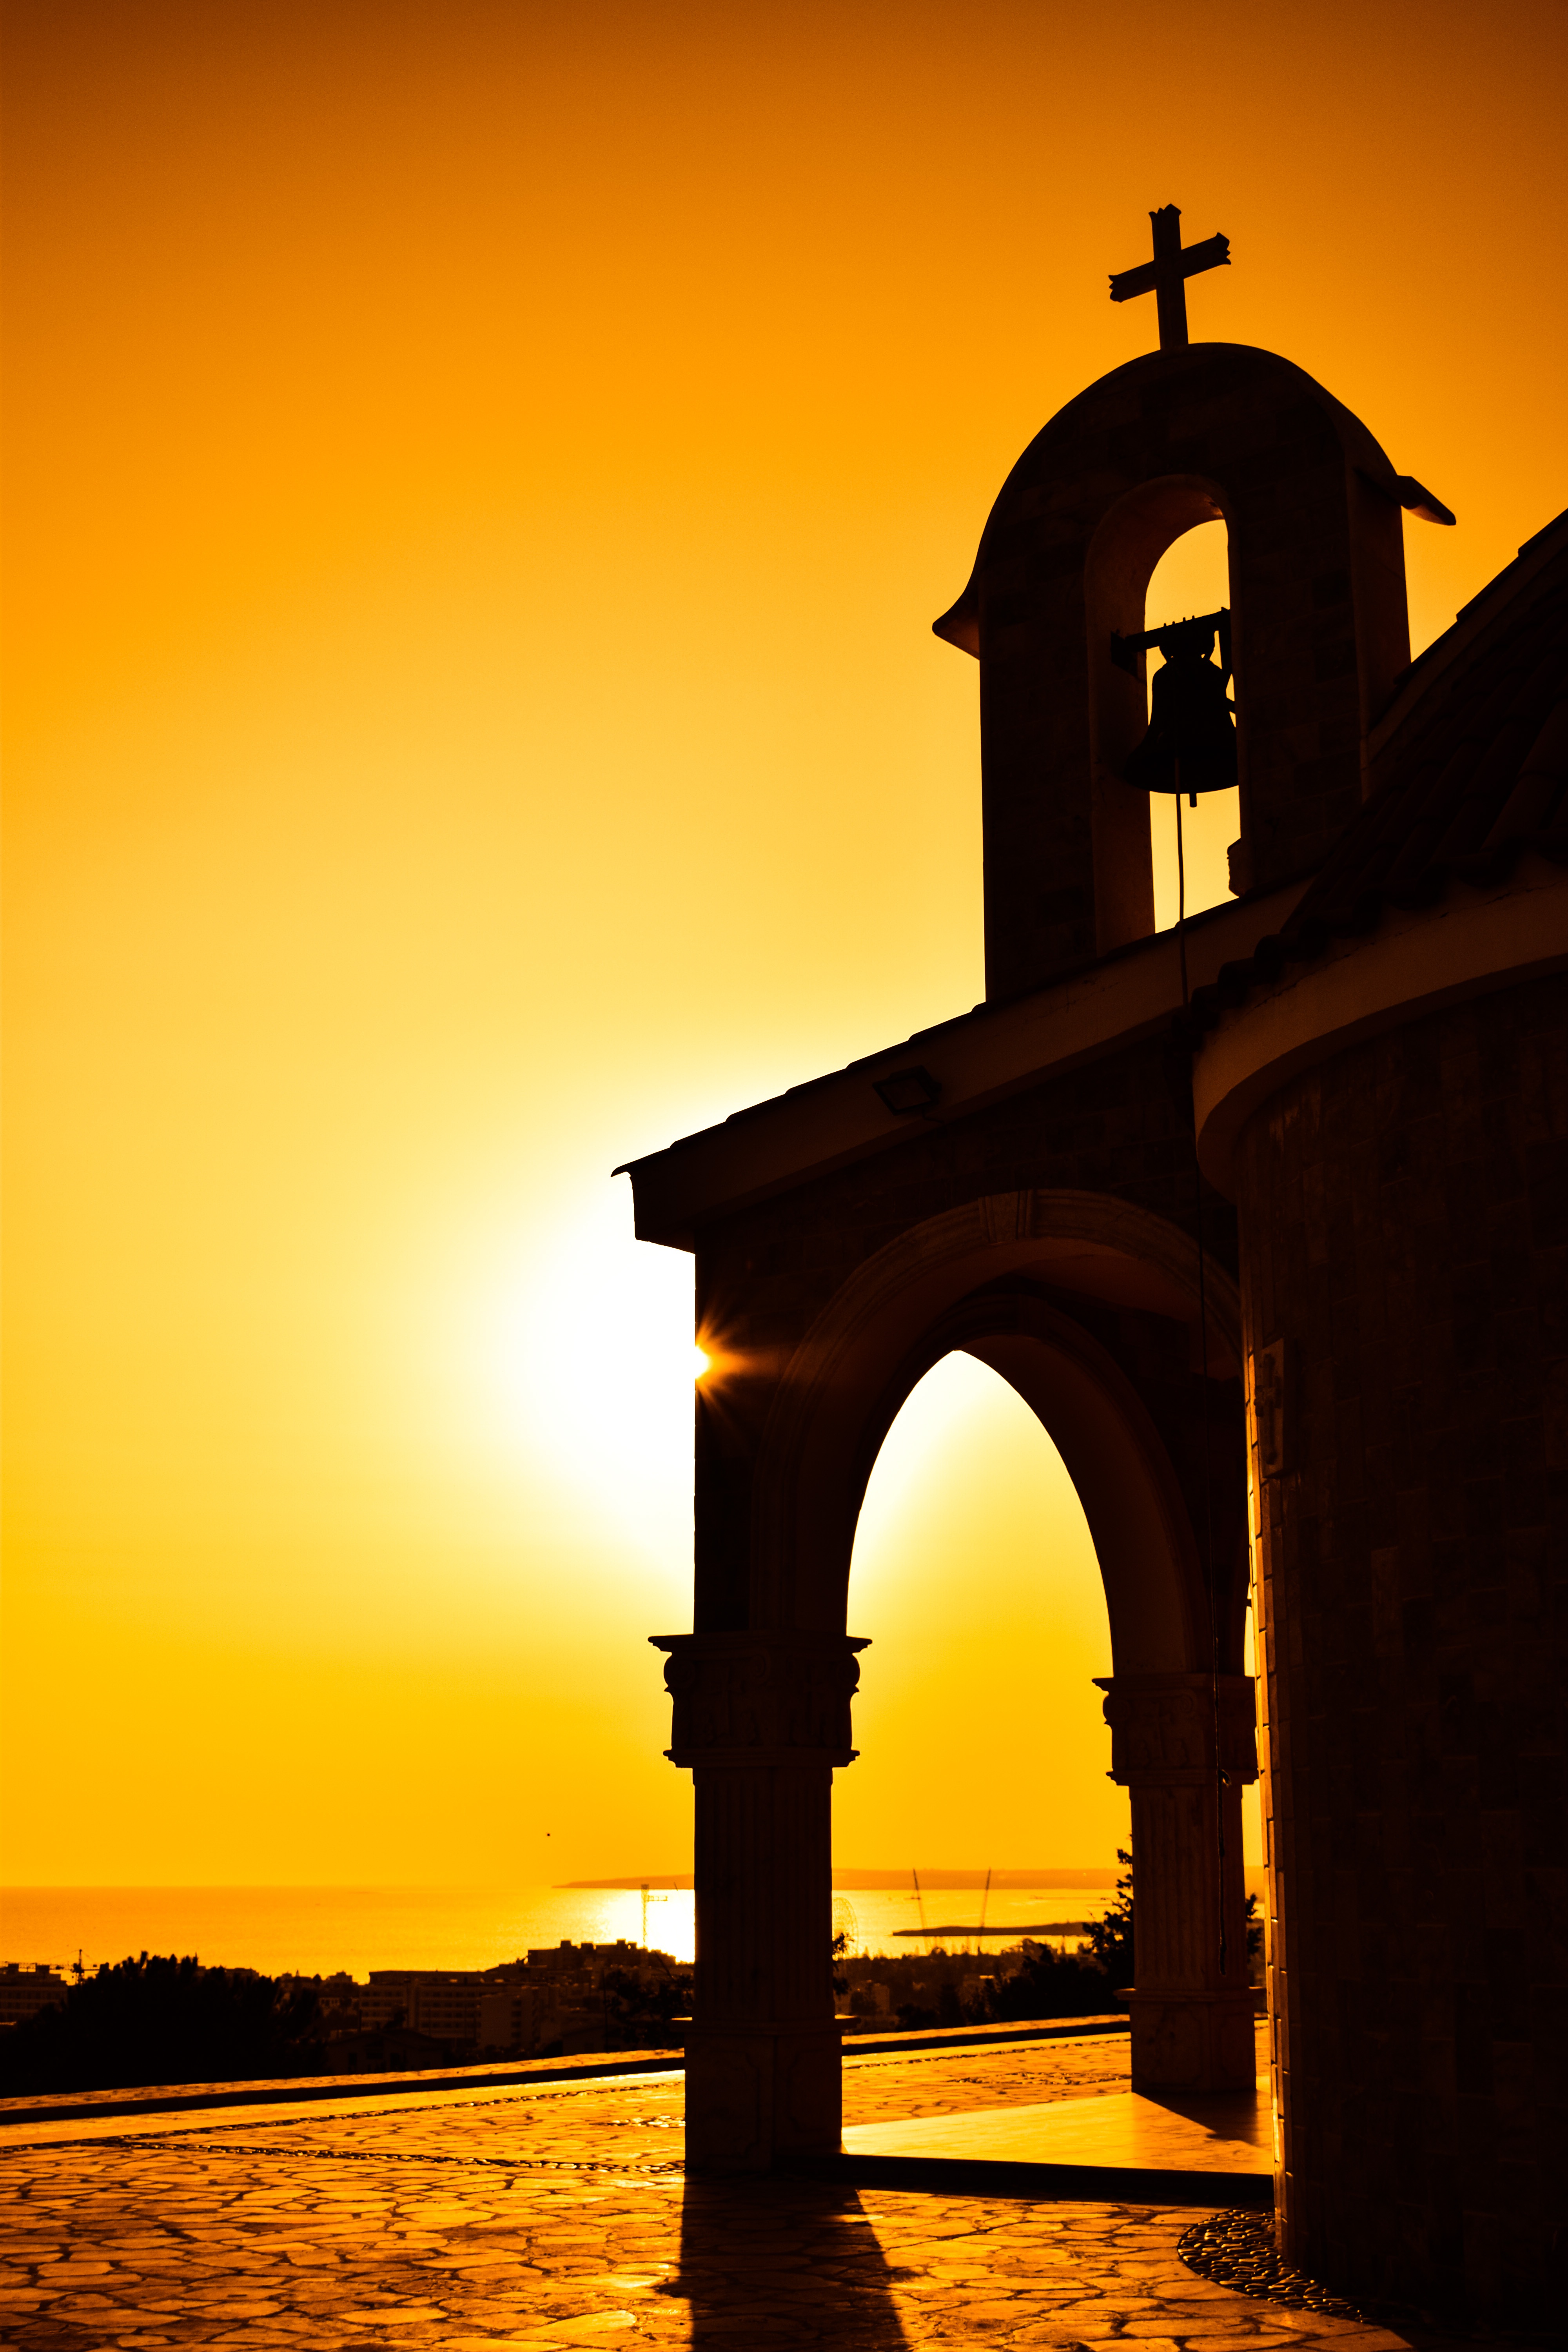
silhouette, light, architecture, sun, sunrise, sunset, night, sunlight, morning, dawn, dusk, arch, evening, reflection, tower, religion, landmark, church, shadows, colors, temple, afternoon, cyprus, ayia napa